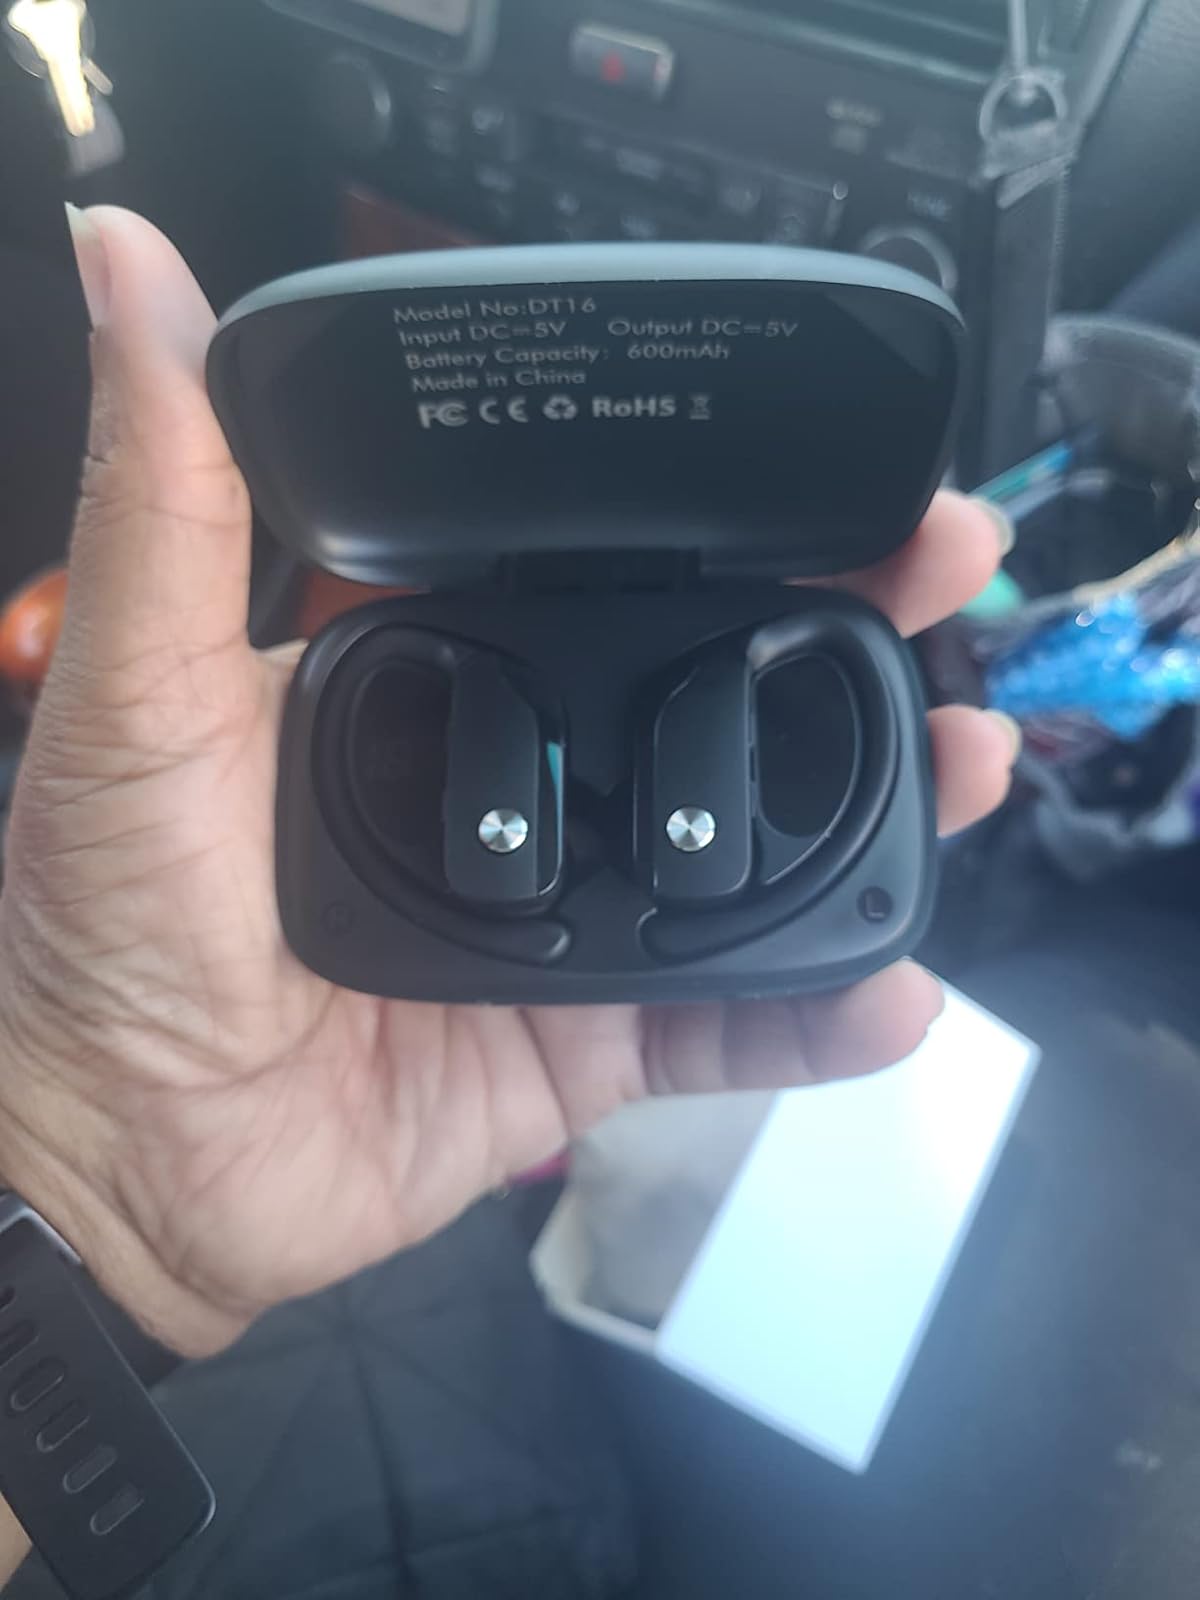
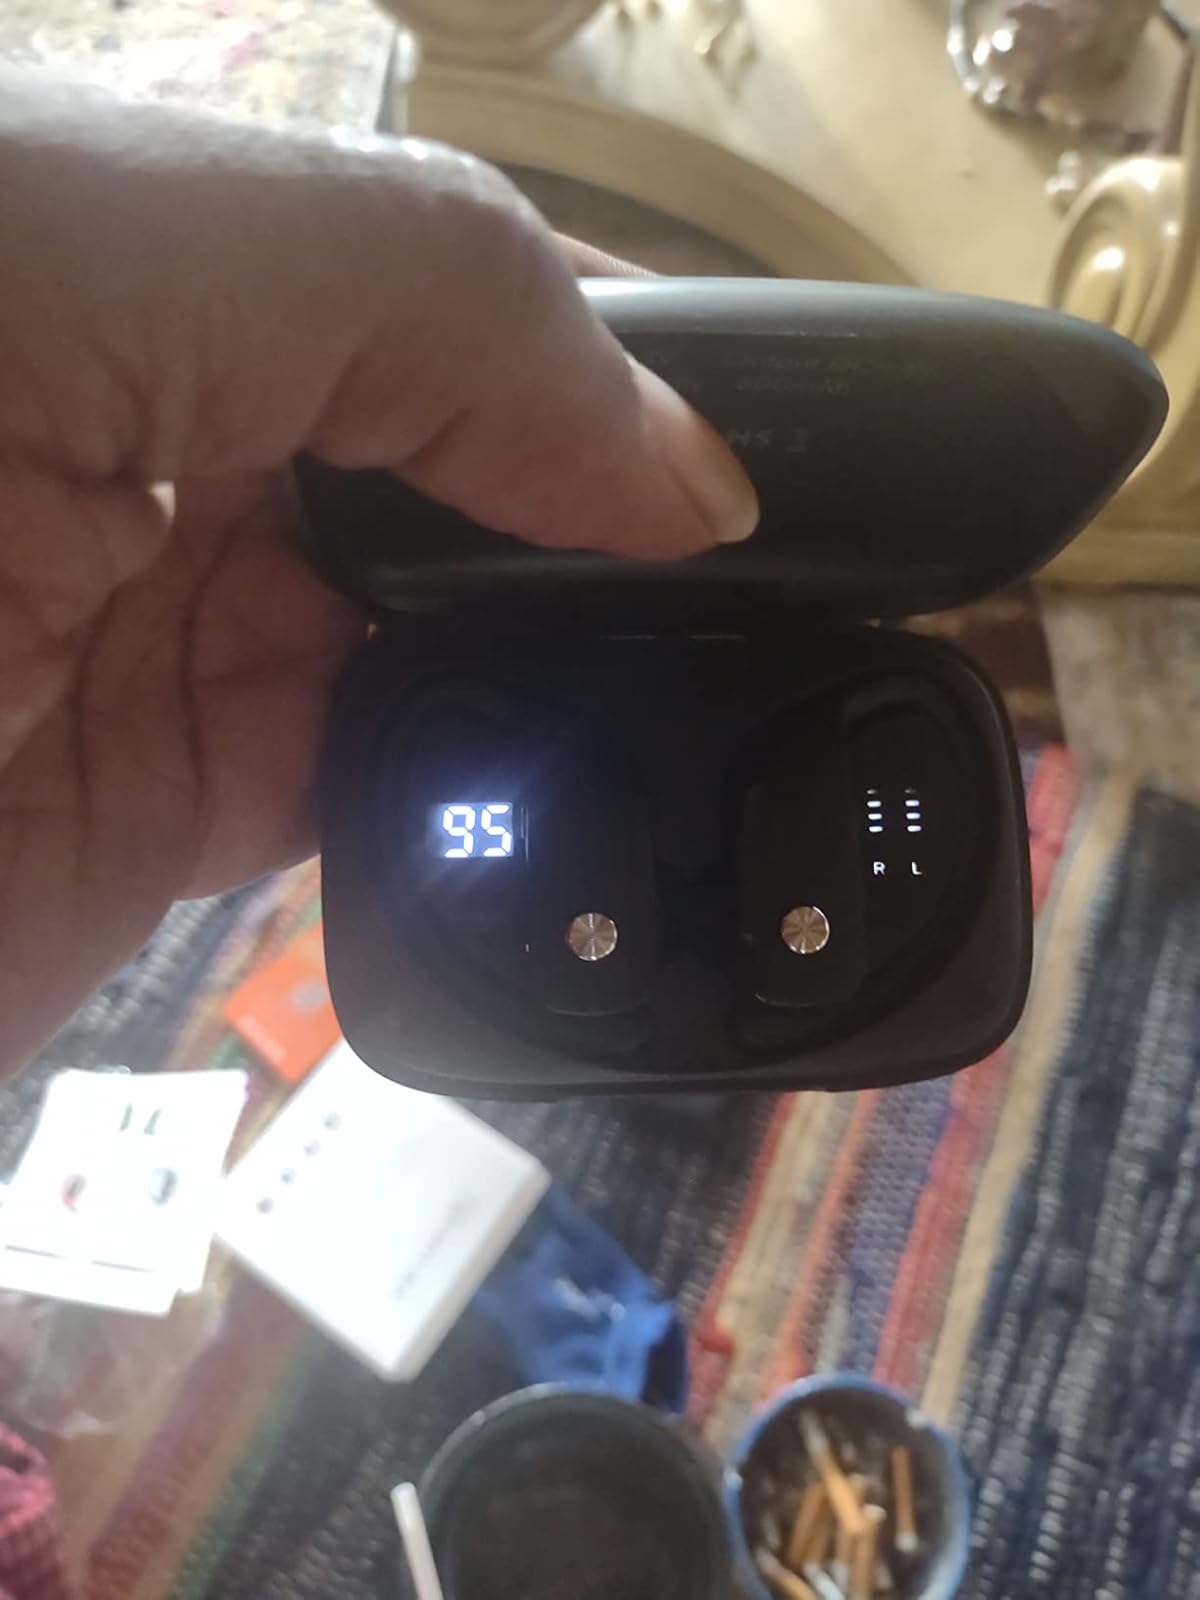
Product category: earbuds
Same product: yes